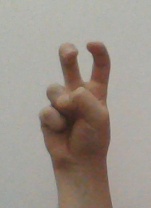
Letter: toot